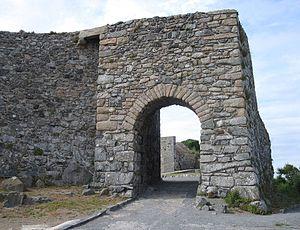
Le château du Valle, anciennement dénommé "château Saint-Michel", est une forteresse médiévale qui domine la région nord-est de l'île de Guernesey dans les îles anglo-normandes.